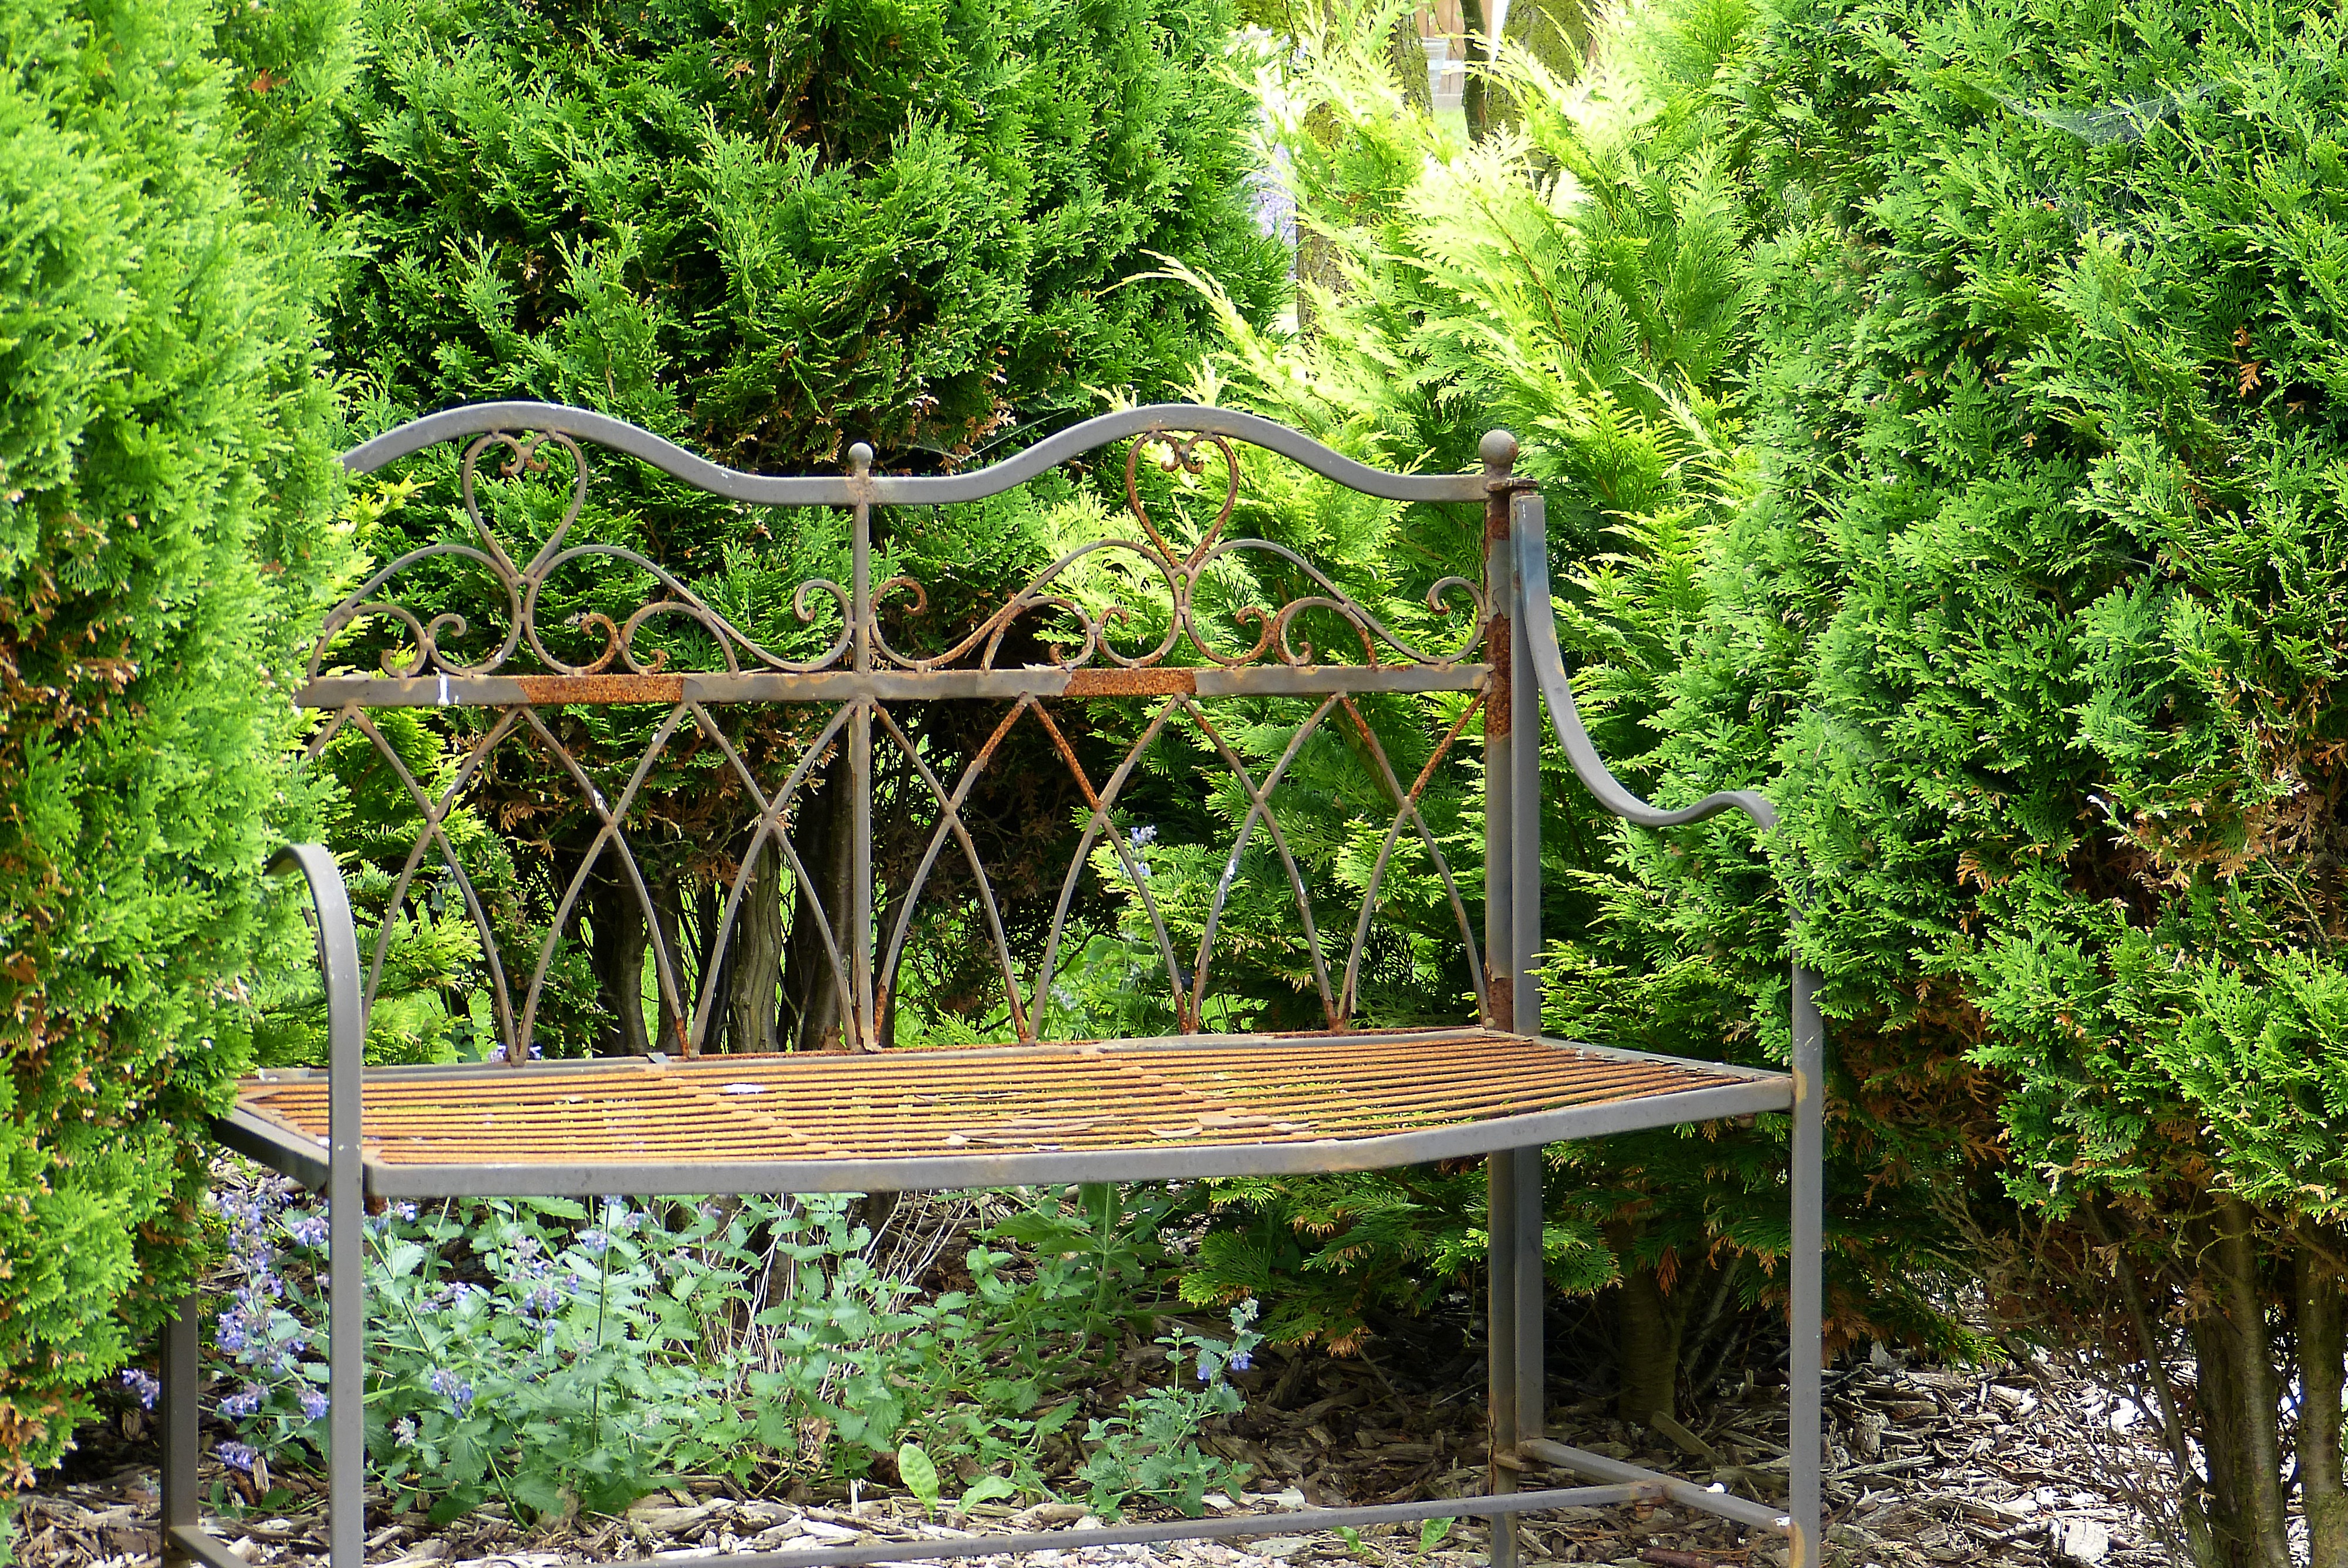
nature, forest, plant, flower, idyllic, green, jungle, backyard, botany, rest, garden, lonely, bank, rainforest, periwinkle, style, woodland, yard, silent, mourning, stainless, garden bench, outdoor structure